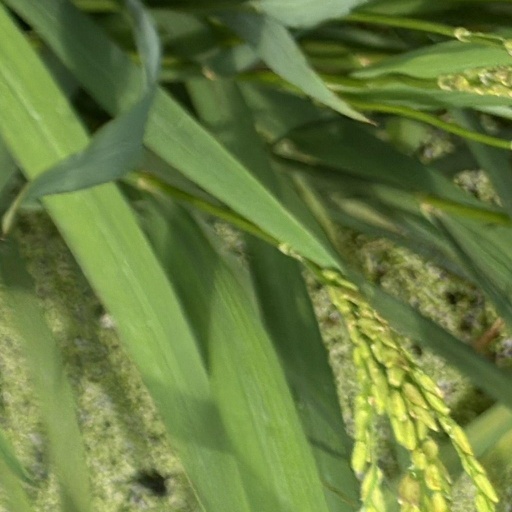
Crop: rice